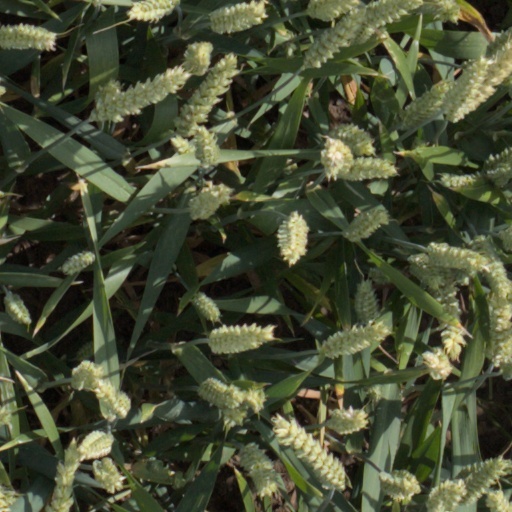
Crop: wheat